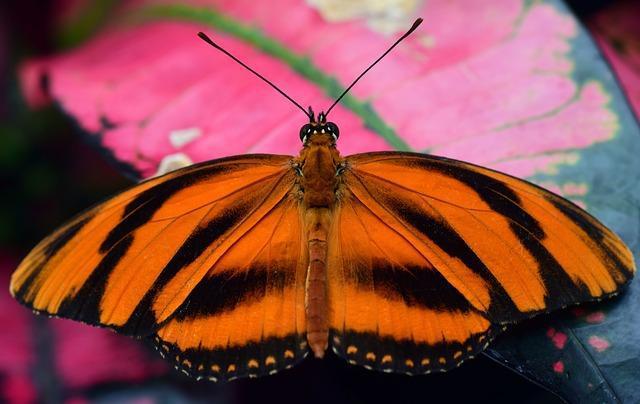
butterfly